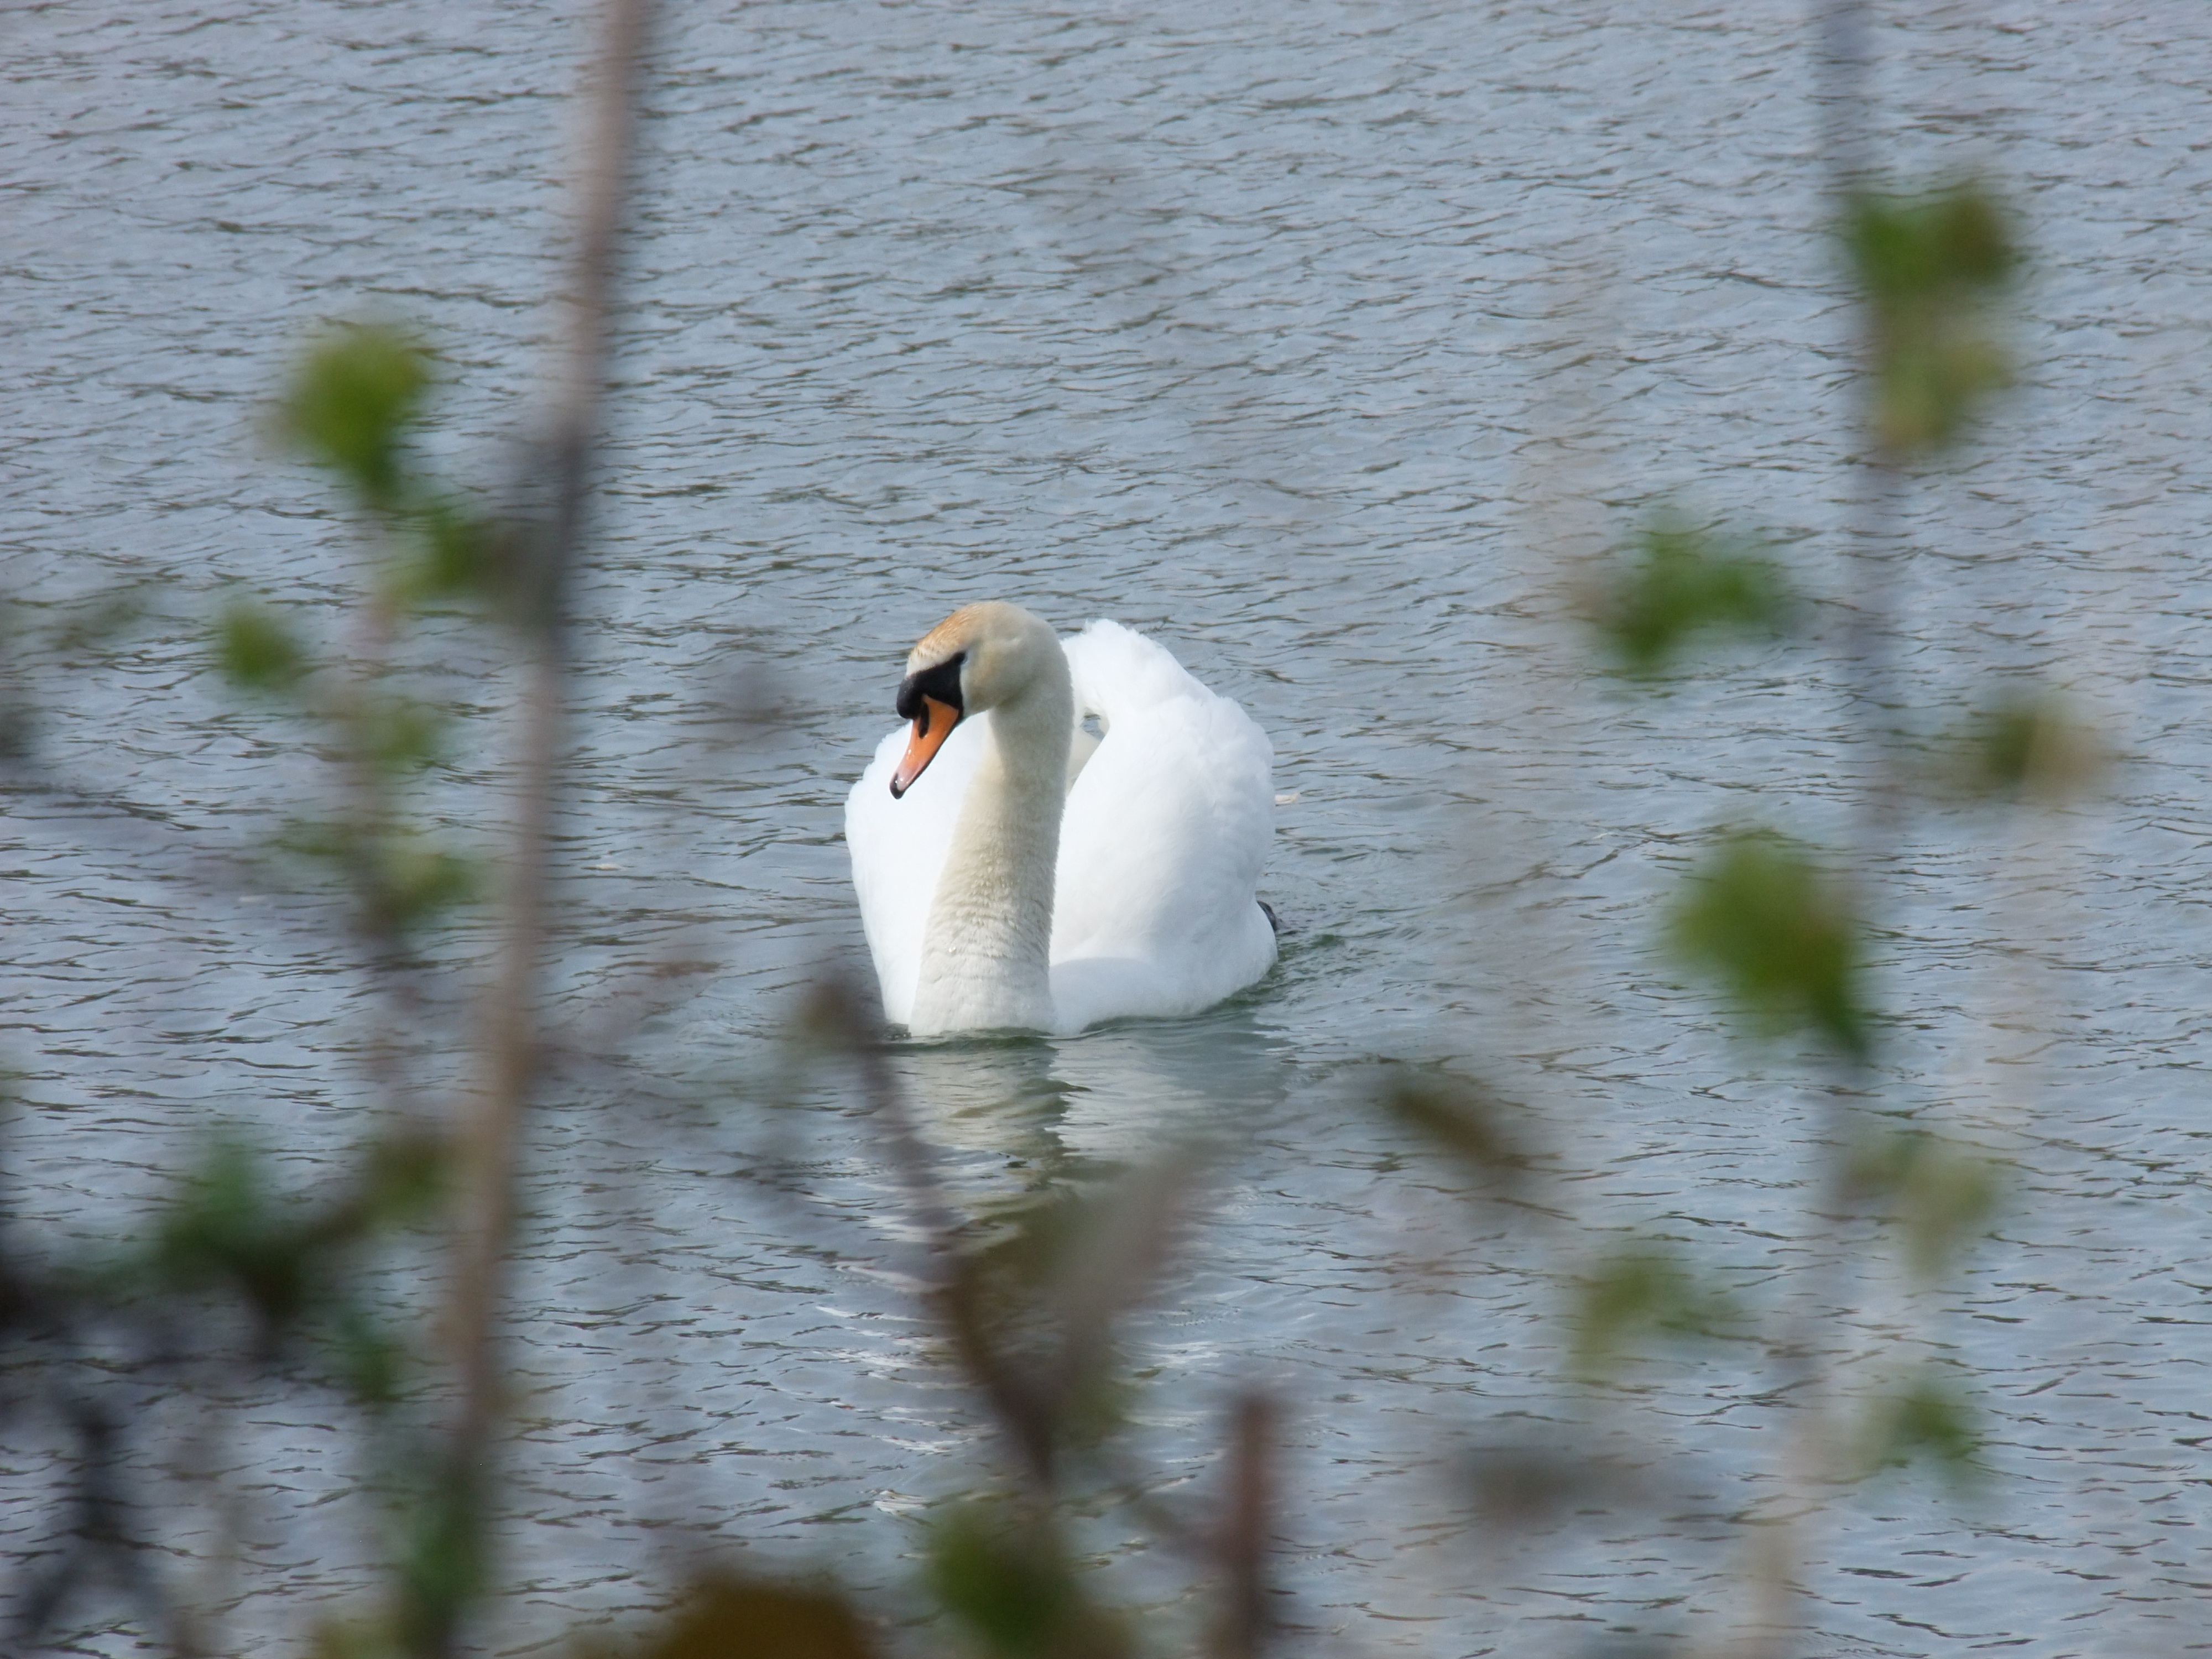
landscape, water, nature, outdoor, bird, wing, sky, hiking, lake, river, wildlife, beak, natural, park, blue, reservoir, fauna, swan, vertebrate, waterfowl, water bird, ducks geese and swans